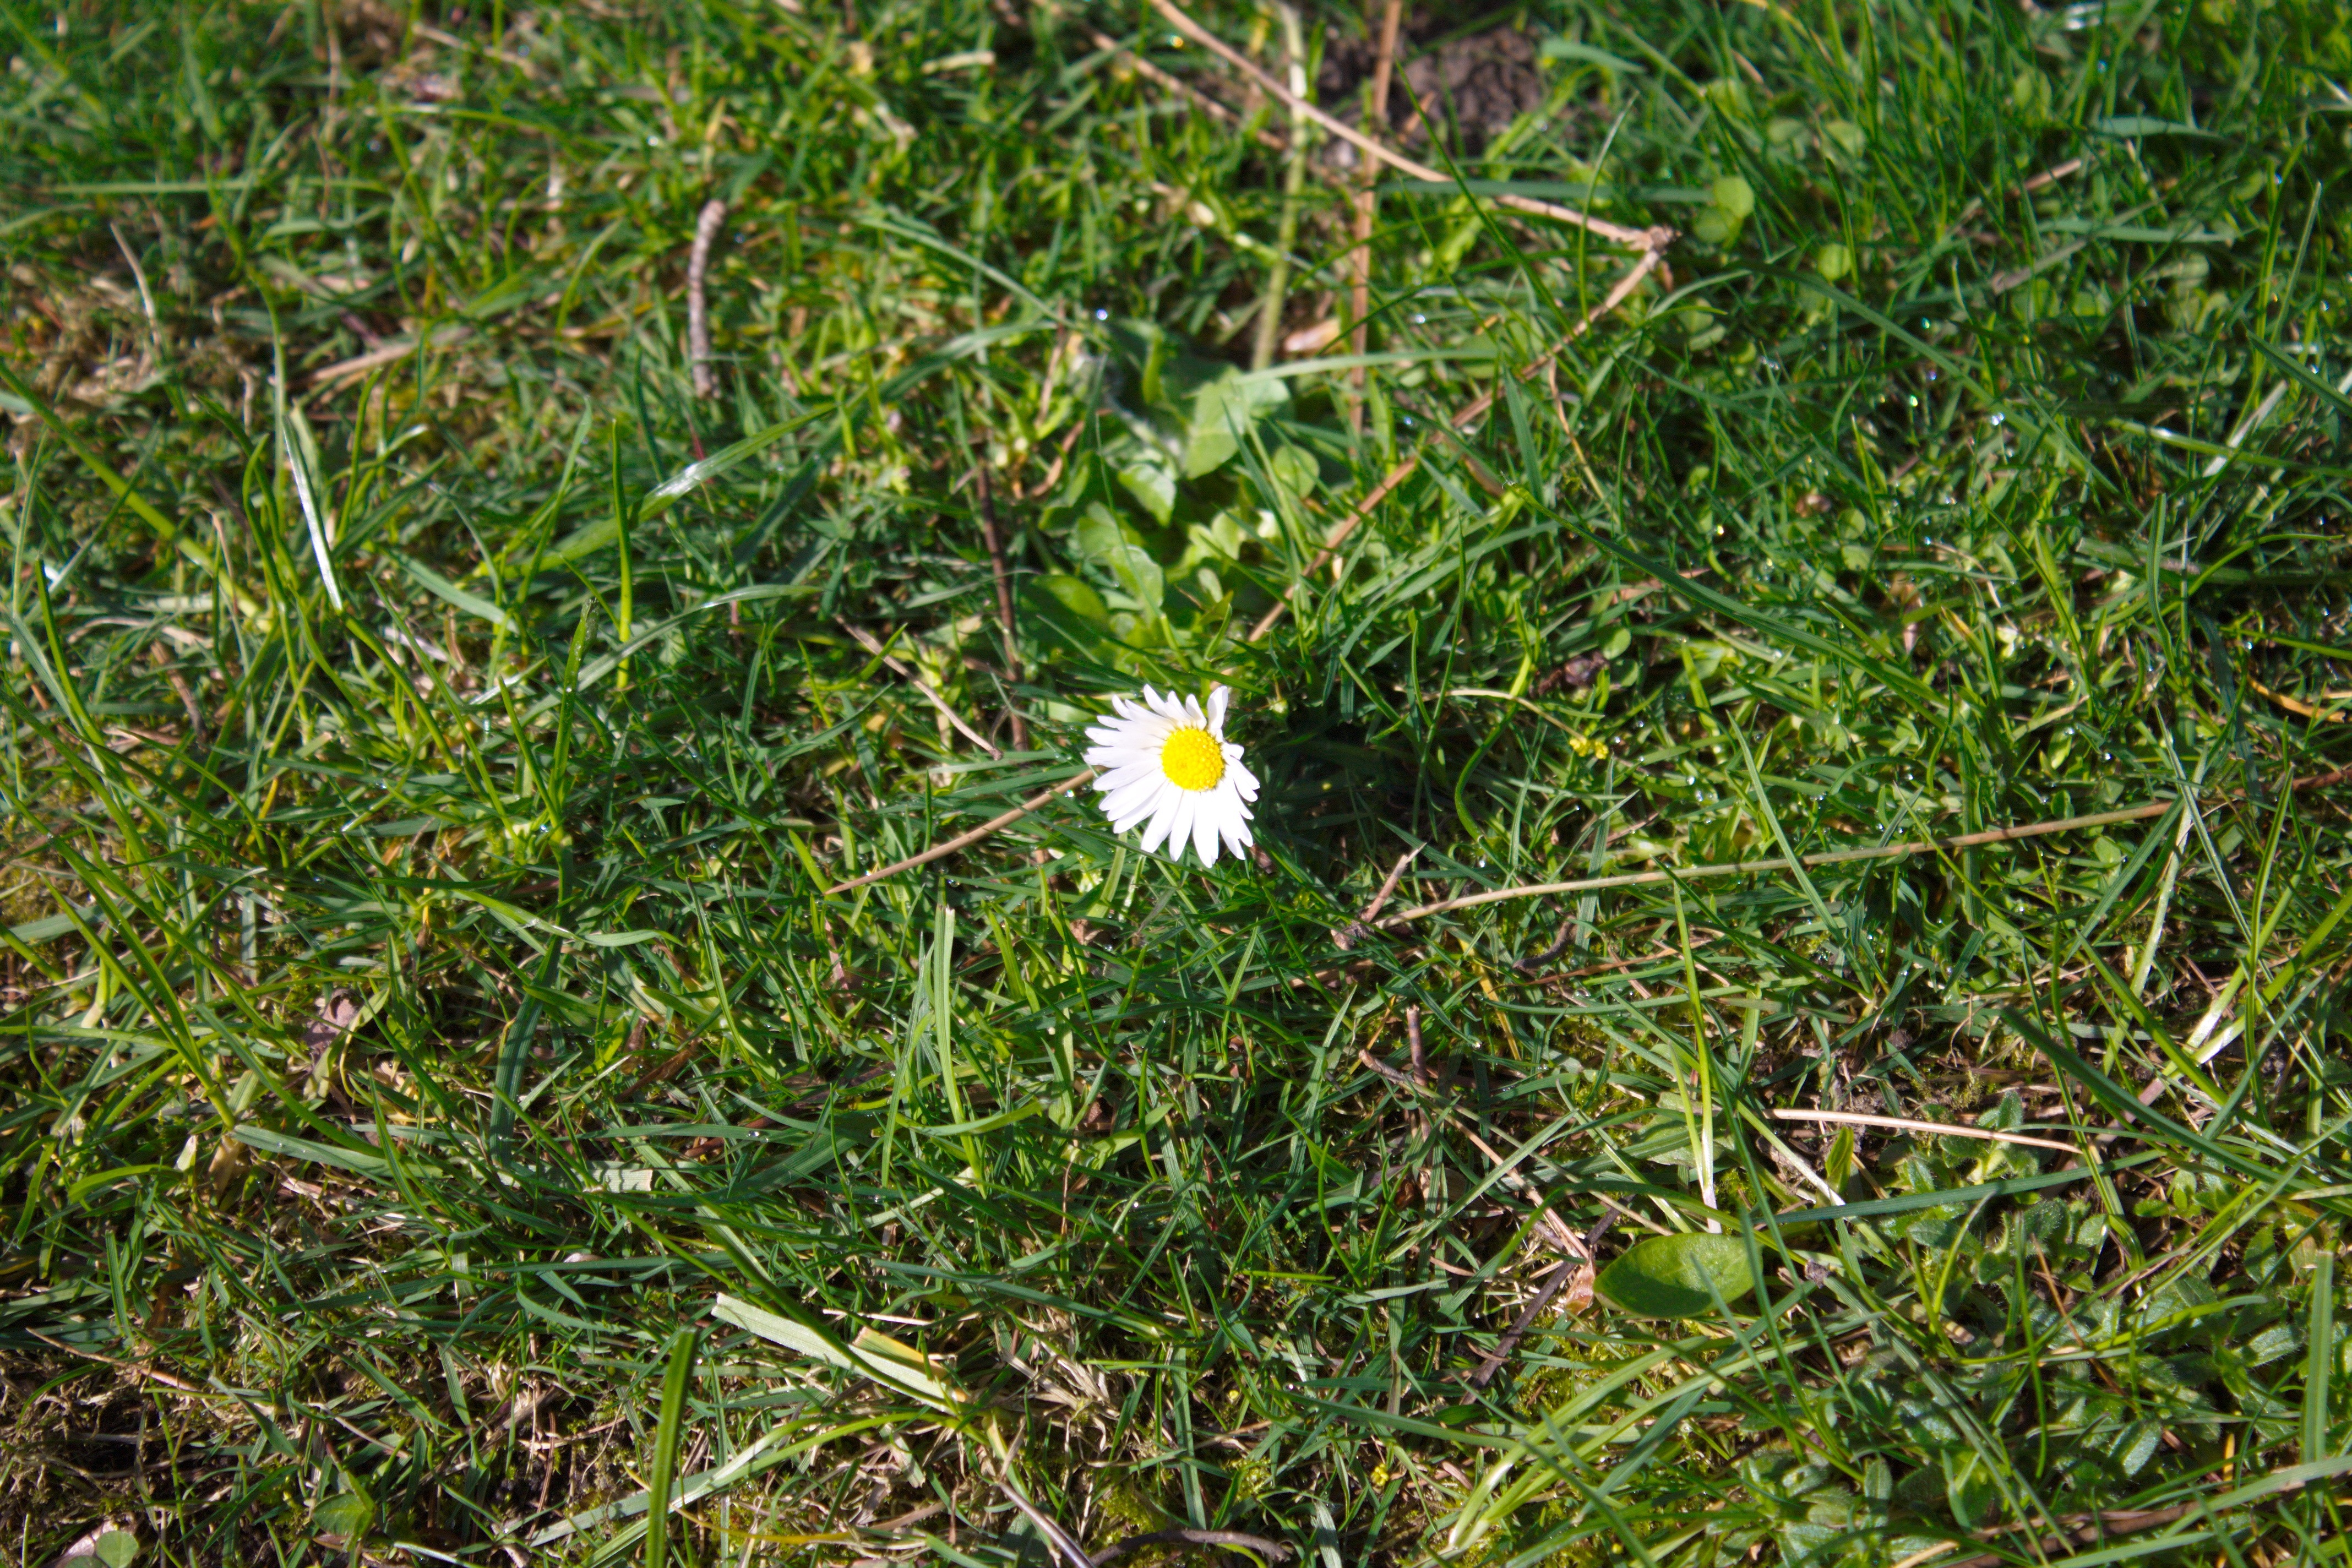
nature, grass, plant, white, lawn, meadow, prairie, leaf, flower, daisy, spring, green, botany, yellow, flora, fauna, wildflower, woodland, habitat, flowering plant, daisy family, grass family, land plant